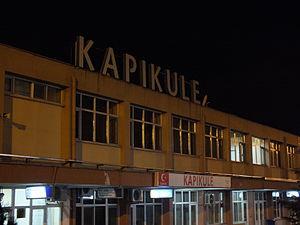
Une gare frontière est une gare ferroviaire dans laquelle sont effectuées les procédures opérationnelles et administratives nécessaires liées au franchissement de la frontière, en particulier pour la douane, le contrôle sanitaire des marchandises et le contrôle des passeports pour les voyageurs.